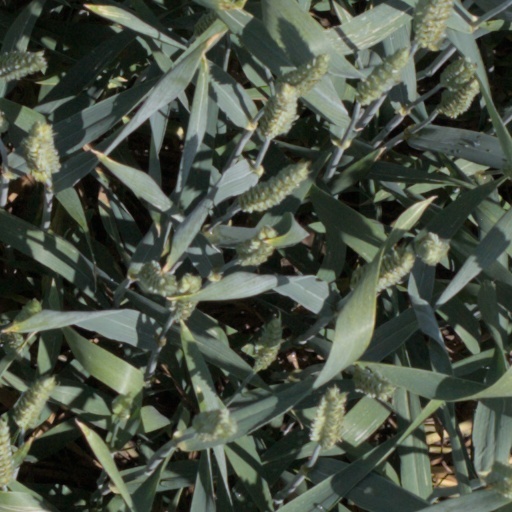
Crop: wheat